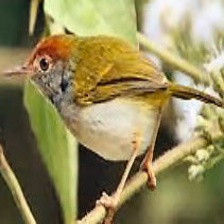
Species: TAILORBIRD
Scientific name: ORTHOTOMUS ATROGULARIS